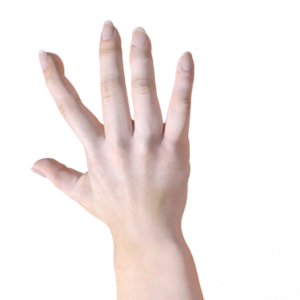
Label: paper